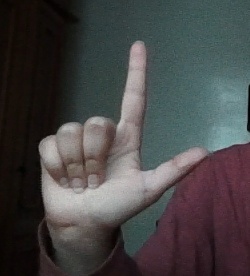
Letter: laam